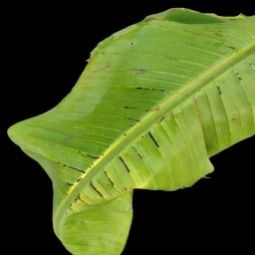
Label: Sulphur